Gingerbread man
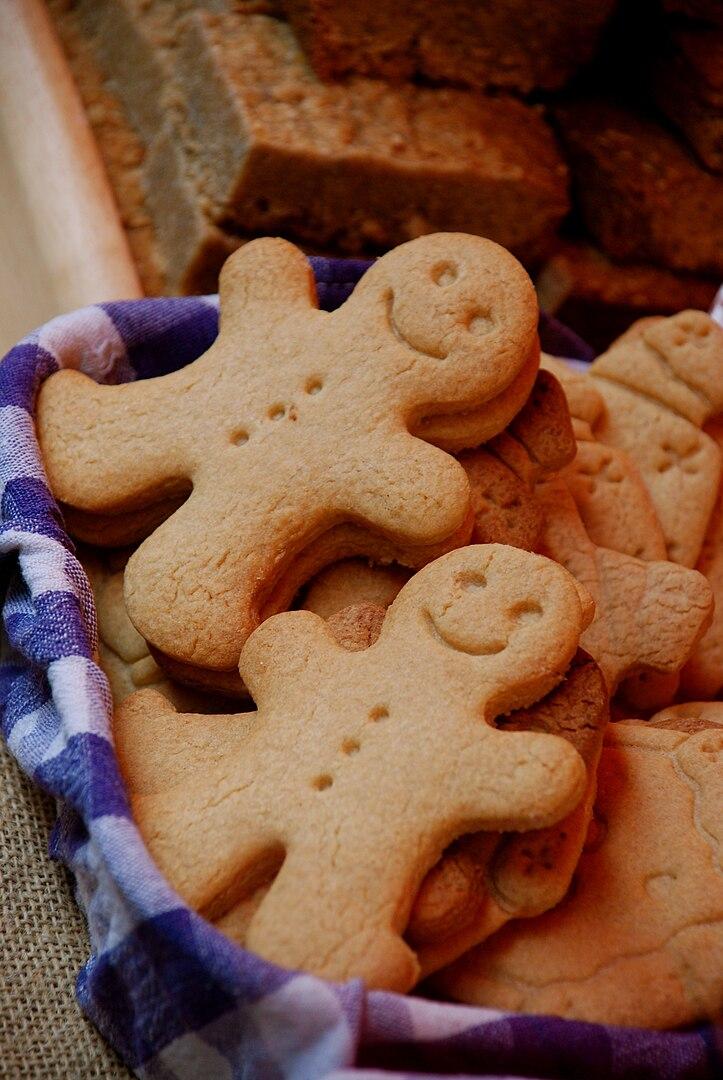
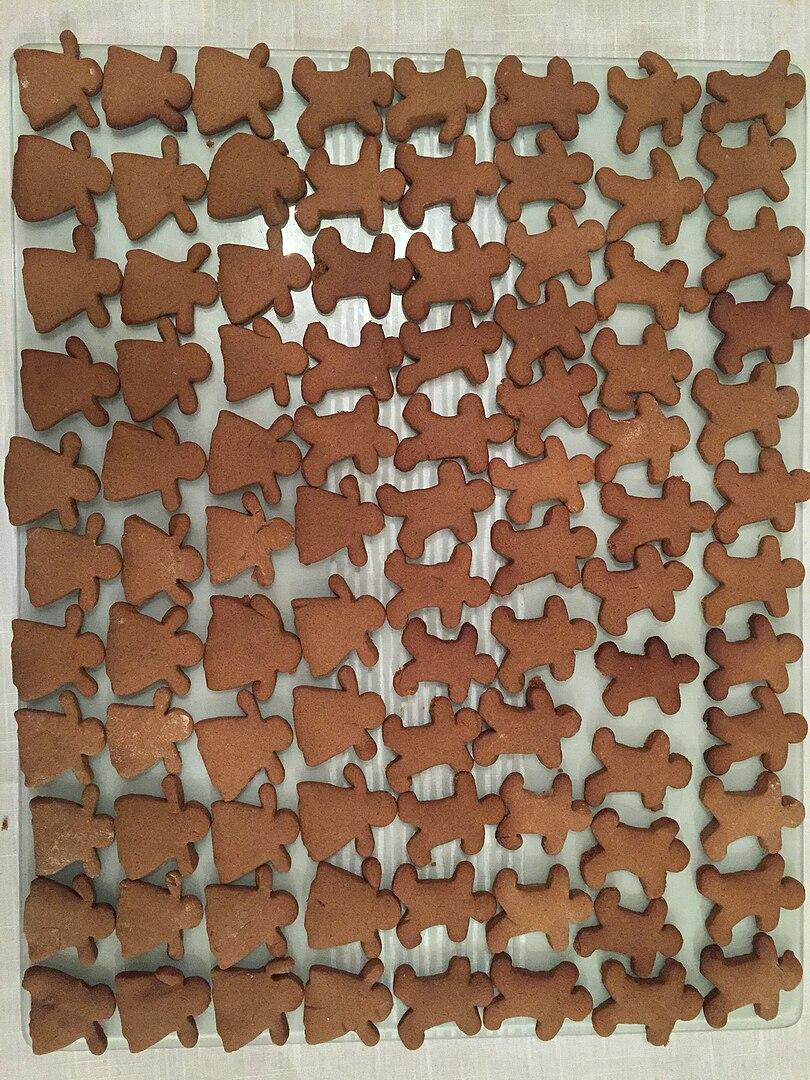
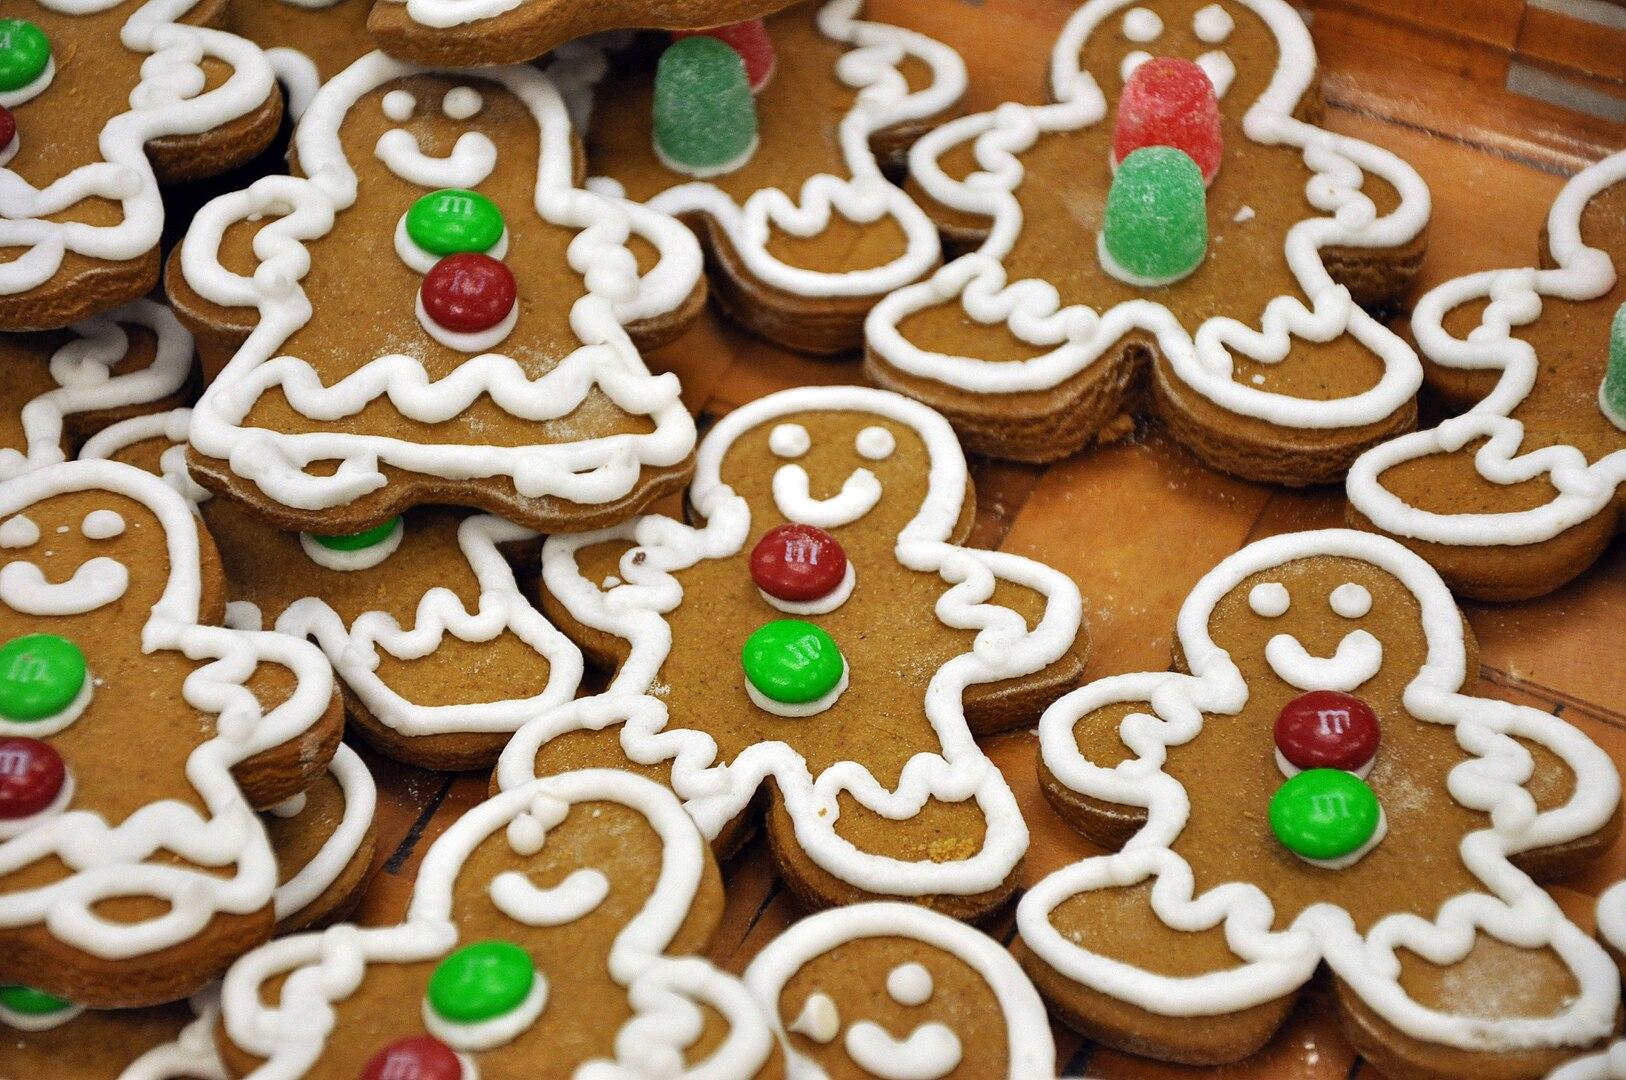
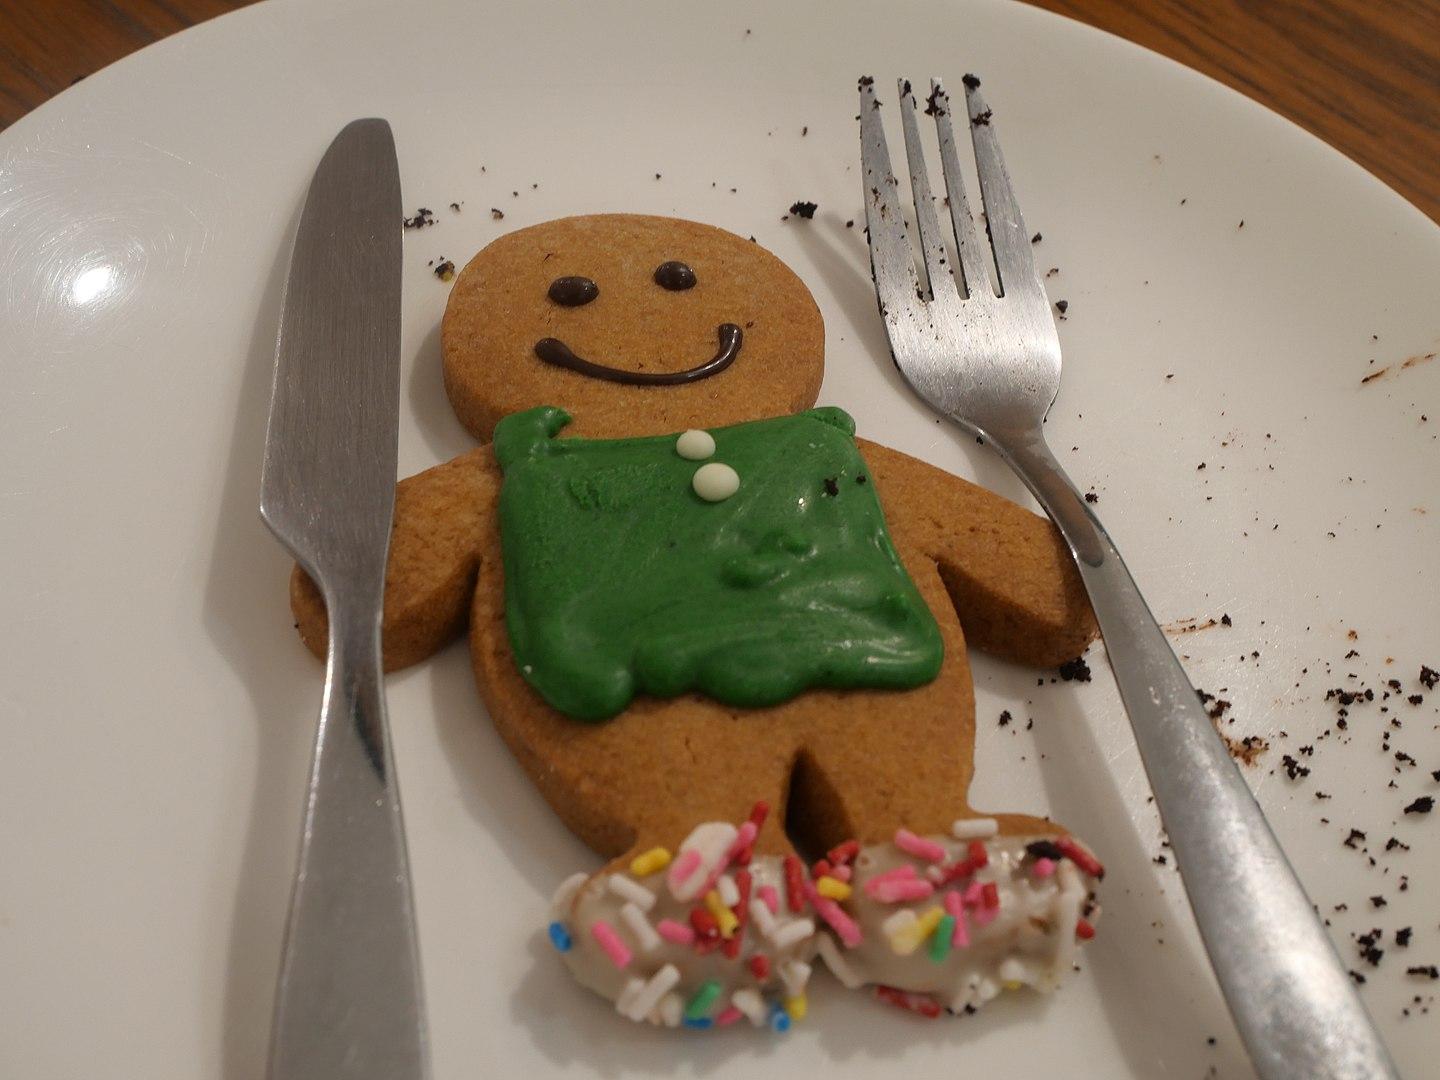
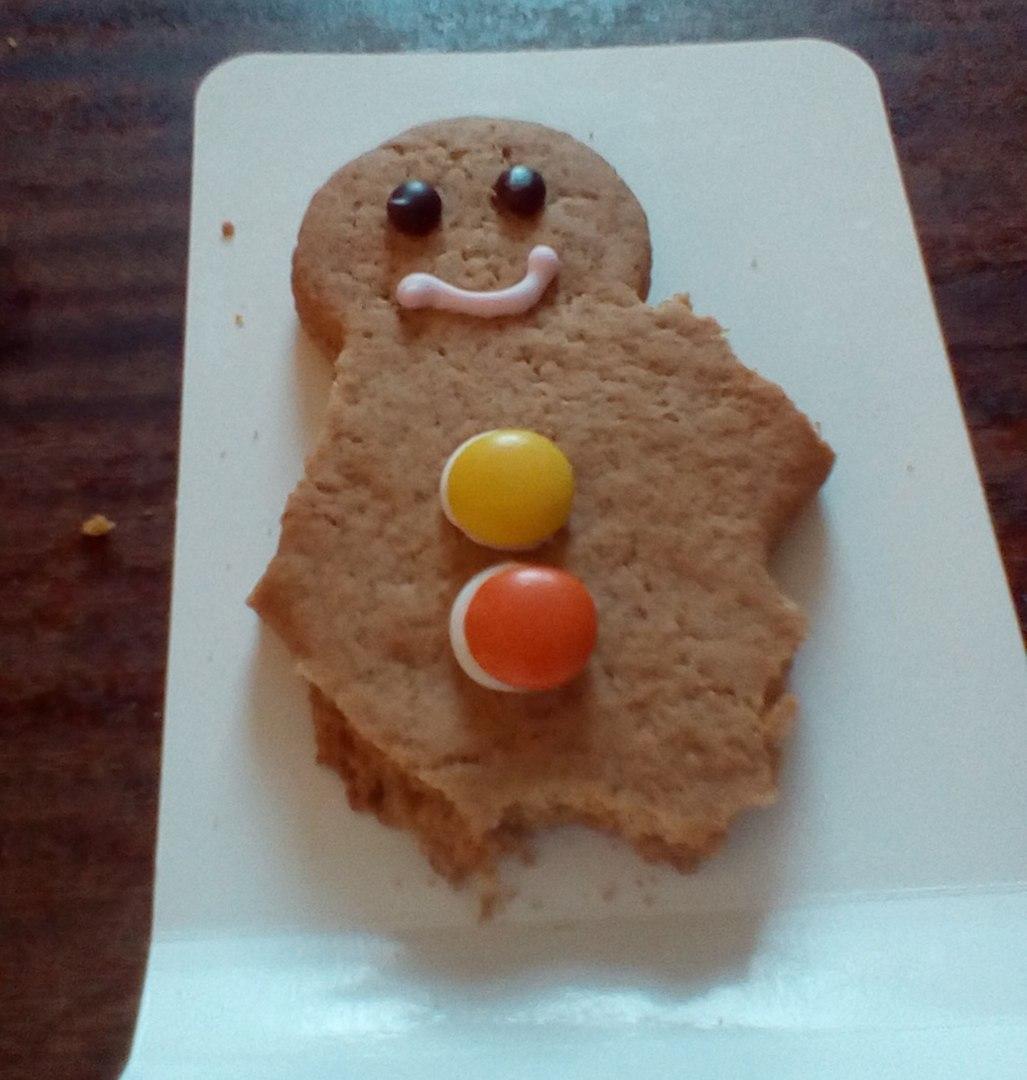
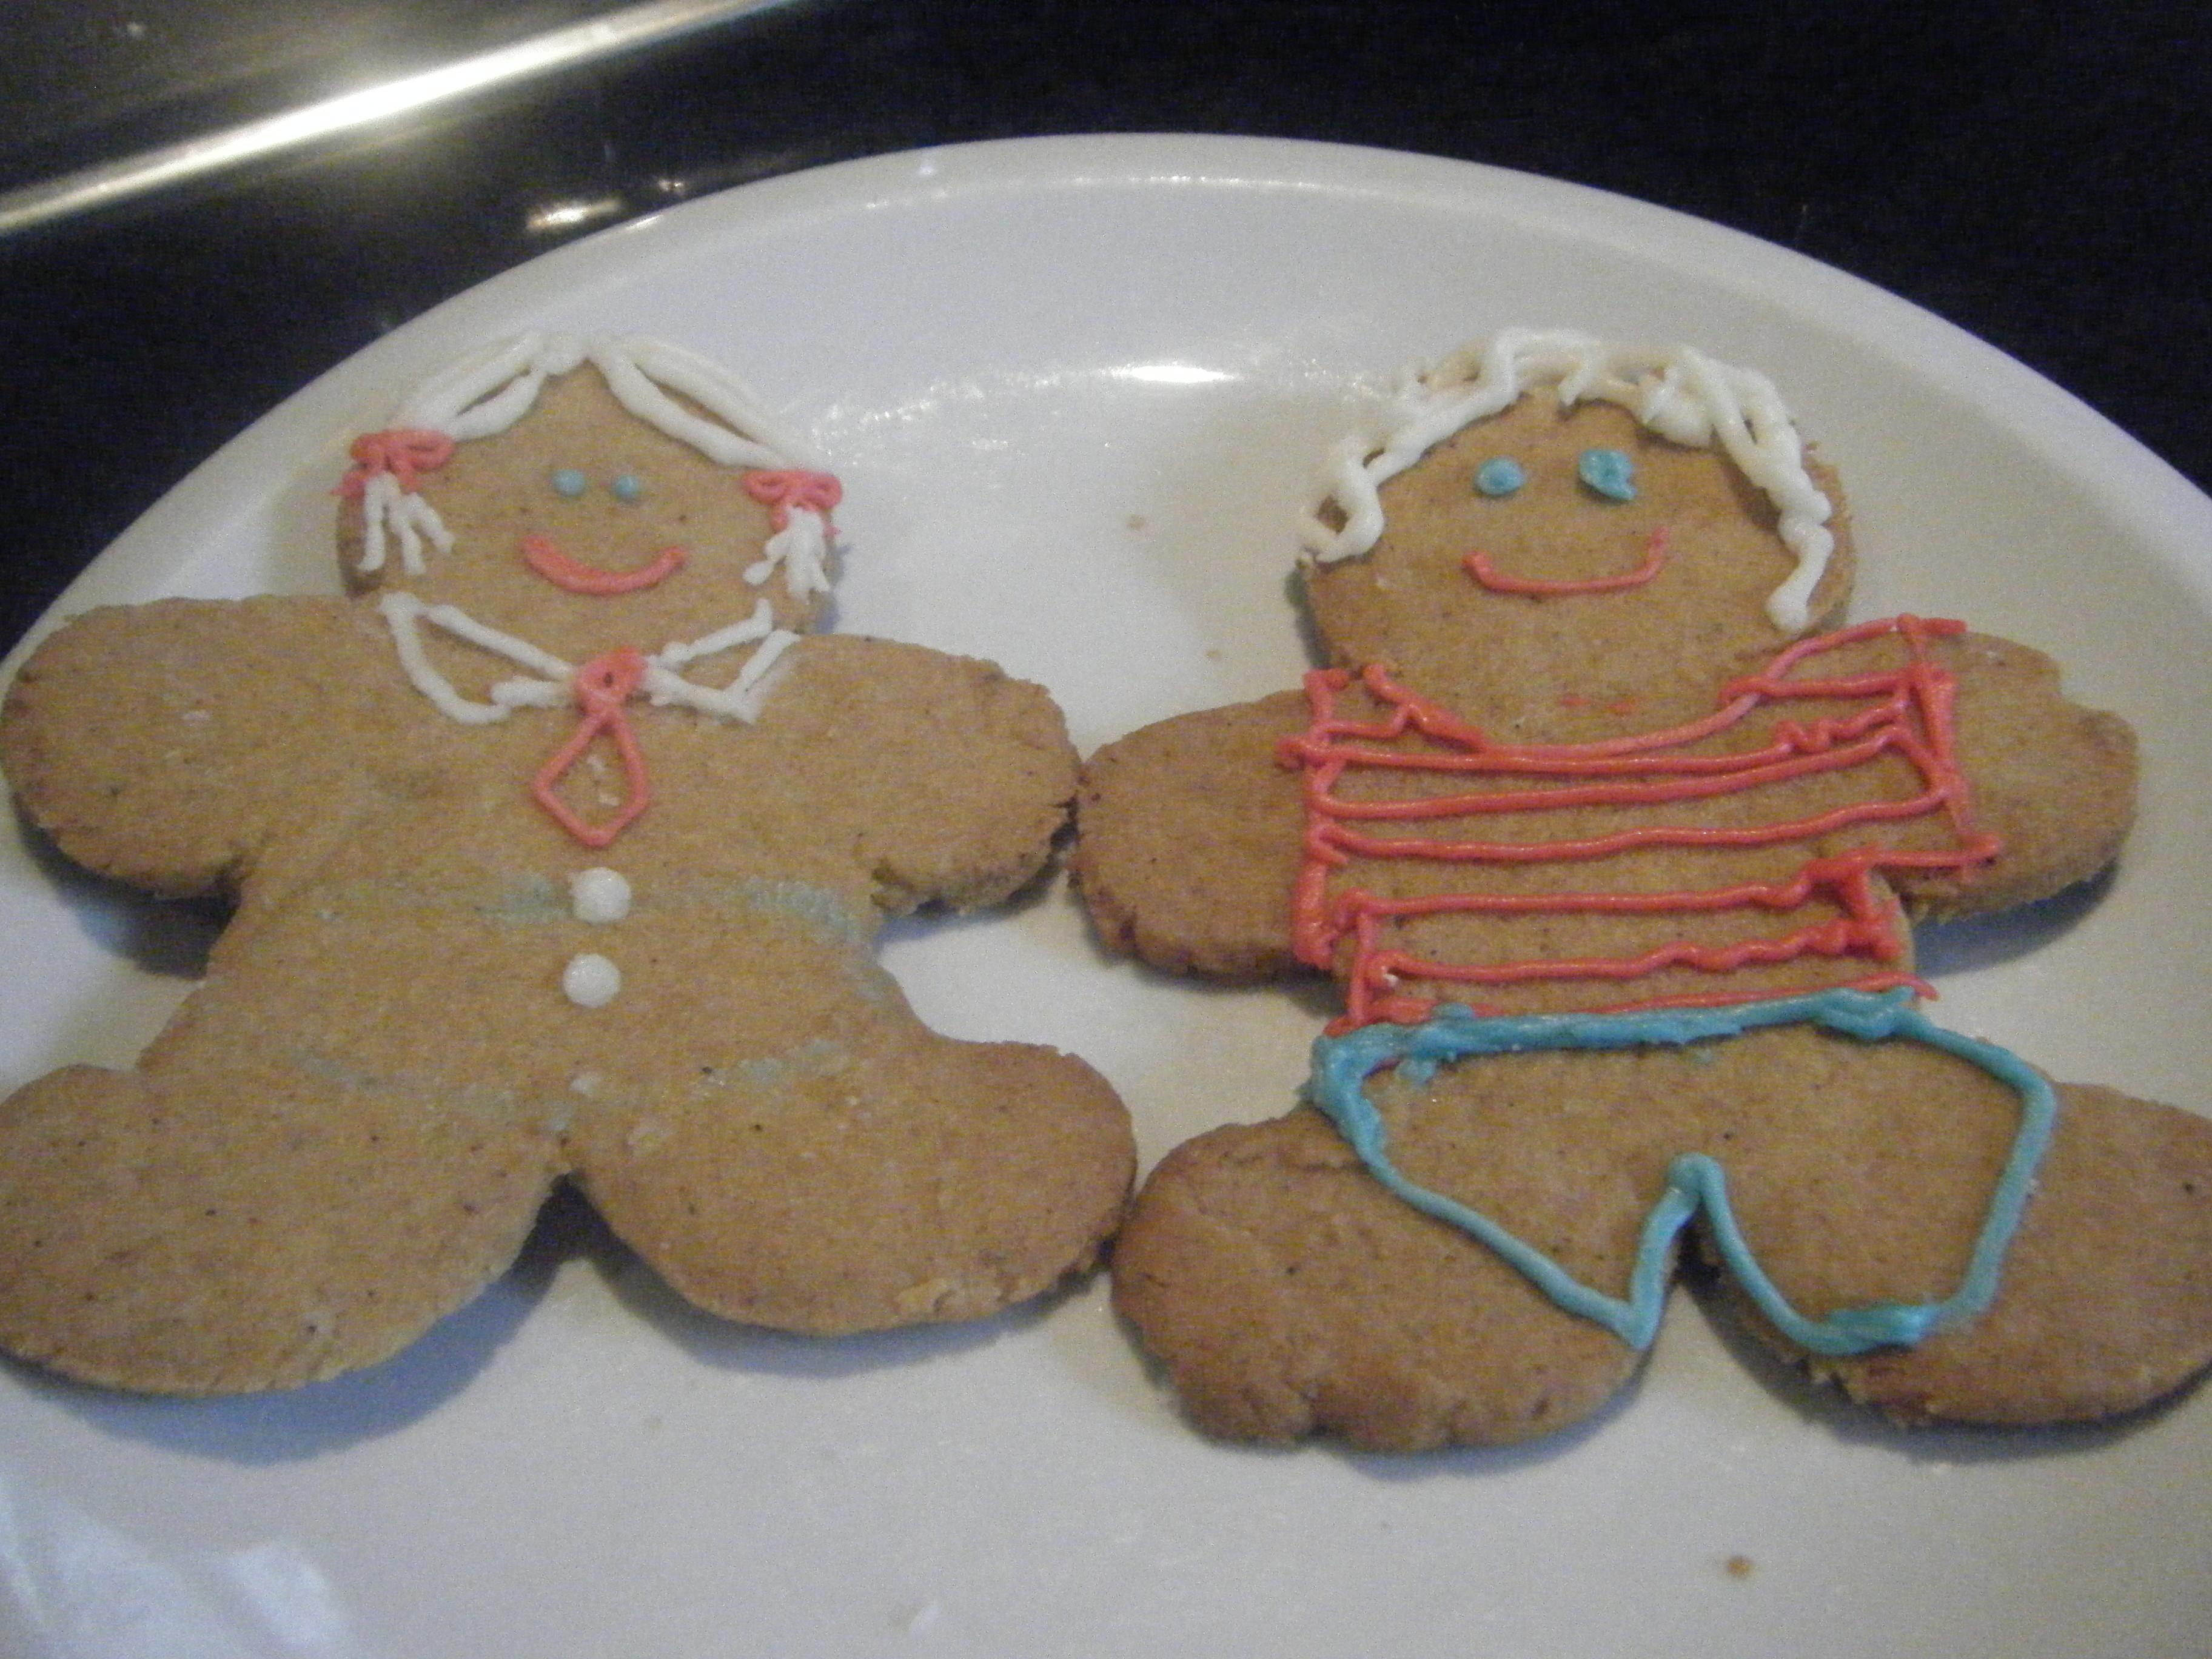
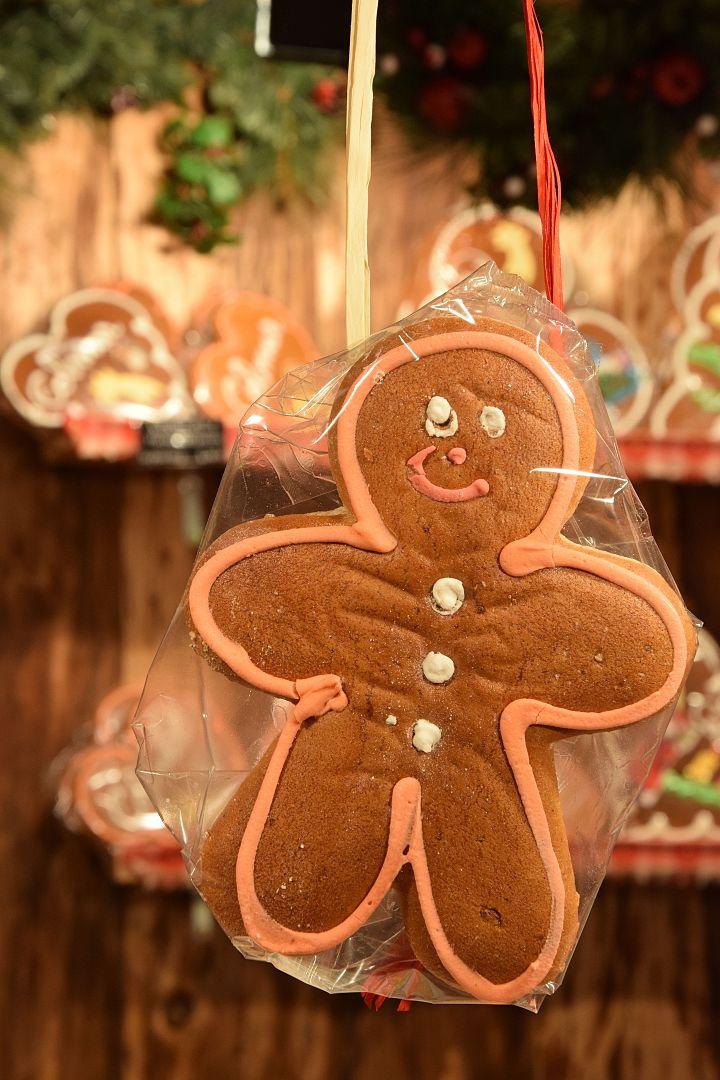
Also known as:
ar - Arabic: رجل كعك الزنجبيل
be-tarask - Belarusian (Taraškievica orthography): Пернікавы чалавечак
ca - Catalan: Home de gingebre
el - Greek: Μπισκοτάνθρωπος
en-simple - Simple English: Gingerbread man
es - Spanish: Hombre de jengibre
fr - French: Bonhomme de pain d'épices
he - Hebrew: איש לחם זנגביל
hy - Armenian: Քաղցրաբլիթե մարդուկ
hyw - Western Armenian: Կաղանդի Կոճապղպեղով Մարդուկ
id - Indonesian: Manusia kue jahe
it - Italian: Omino di pan di zenzero
ja - Japanese: ジンジャーブレッドマン
jv - Javanese: Wong roti jaé
ko - Korean: 진저브레드 맨
pl - Polish: Piernikowe ludziki
pt - Portuguese: Homem-Biscoito
ru - Russian: Пряничный человечек
sv - Swedish: Pepparkaksgubbe
th - Thai: มนุษย์ขนมปังขิง
tr - Turkish: Zencefil Adam
uk - Ukrainian: Пряниковий чоловічок
vi - Vietnamese: Bánh gừng hình người
yue - Cantonese: 薑餅人
zh - Chinese: 薑餅人
Category: snack (biscuit, cookies)
Cuisine: English
Associated cuisines: English
Area: England
Countries: England
Region: Northern Europe, , , ,
The dish is a biscuit or cookie made from gingerbread, usually in the shape of a stylized human being following seasonal themes.